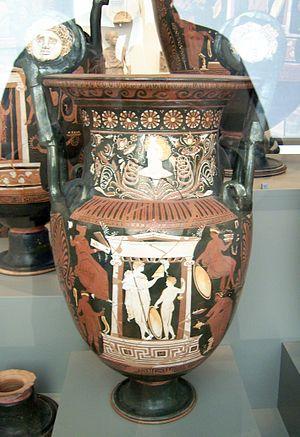
Naskos. Face A d'un cratère à volutes apulien à figures rouges, v. 340 av. J.-C.